Government House (New York City)

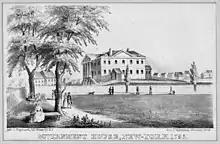
Government House in 1795

On March 16, 1790, the New York state legislature authorized the demolition of Fort George and the building of a government house for the "temporary use and accommodation of the President of the United States of America, during such time as the Congress of the United States shall hold their sessions in the city of New York." On March 24, proposals for the building were requested. The architect, John McComb, Jr., submitted plans, but apparently they were not used, since they do not match the house as built. James Robinson became the architect and designed a Georgian-style mansion. During the coming months, the fort defensive walls and enclosed buildings were taken down. Some stones were even reused to build the new government house. The cornerstone of this new building was laid on May 21, 1790. However, before the building was completed, Congress passed the Residence Act of July 16, 1790, which named Philadelphia as the temporary national capital for a 10-year period while the permanent national capital was under construction at what is now Washington, D.C. Thus, President Washington never resided in this public building, intended to be his executive mansion.